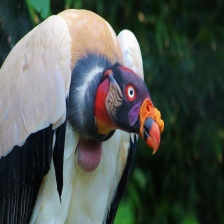
Species: KING VULTURE
Scientific name: SARCORAMPHUS PAPA
ImageNet parent category: vulture